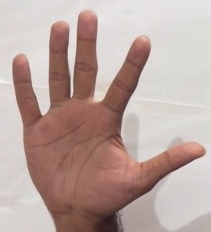
ASL sign: 5